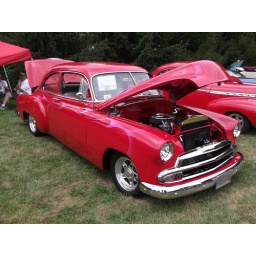
1951 Chevy 2 door sedan seen at the annual Summerfest in Pine Village, Indiana, July 16th, 2011.